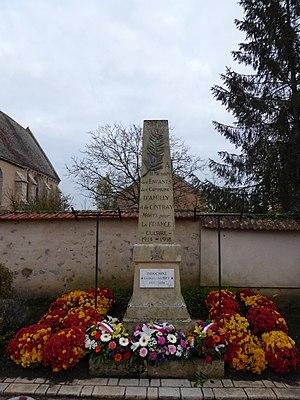
Monument aux morts d'Amilly, commun avec Cintray, Eure-et-Loir France.
Amilly est une commune française située dans le département d'Eure-et-Loir en région Centre-Val de Loire.
Cet article recense certaines des communes de France sans monument aux morts. Cette liste est extraite du site MémorialGenWeb qui répertorie les monuments aux morts et les morts pour la France. Dans certains rares cas, cette absence est justifiée par le fait qu'aucune victime n'ait été à déplorer lors de la Première Guerre mondiale et les conflits postérieurs. Dans les nombreux autres cas, s’il a existé des victimes, le monument n'a simplement pas été construit. Cette non-construction peut parfois résulter d'un manque de moyens ou d'une idéologie anti-militariste. Ainsi, certaines communes, notamment communistes et socialistes, furent réticentes ou refusèrent à l'époque de construire un monument aux morts.
Cintray est une commune française située dans le département d'Eure-et-Loir en région Centre-Val de Loire.